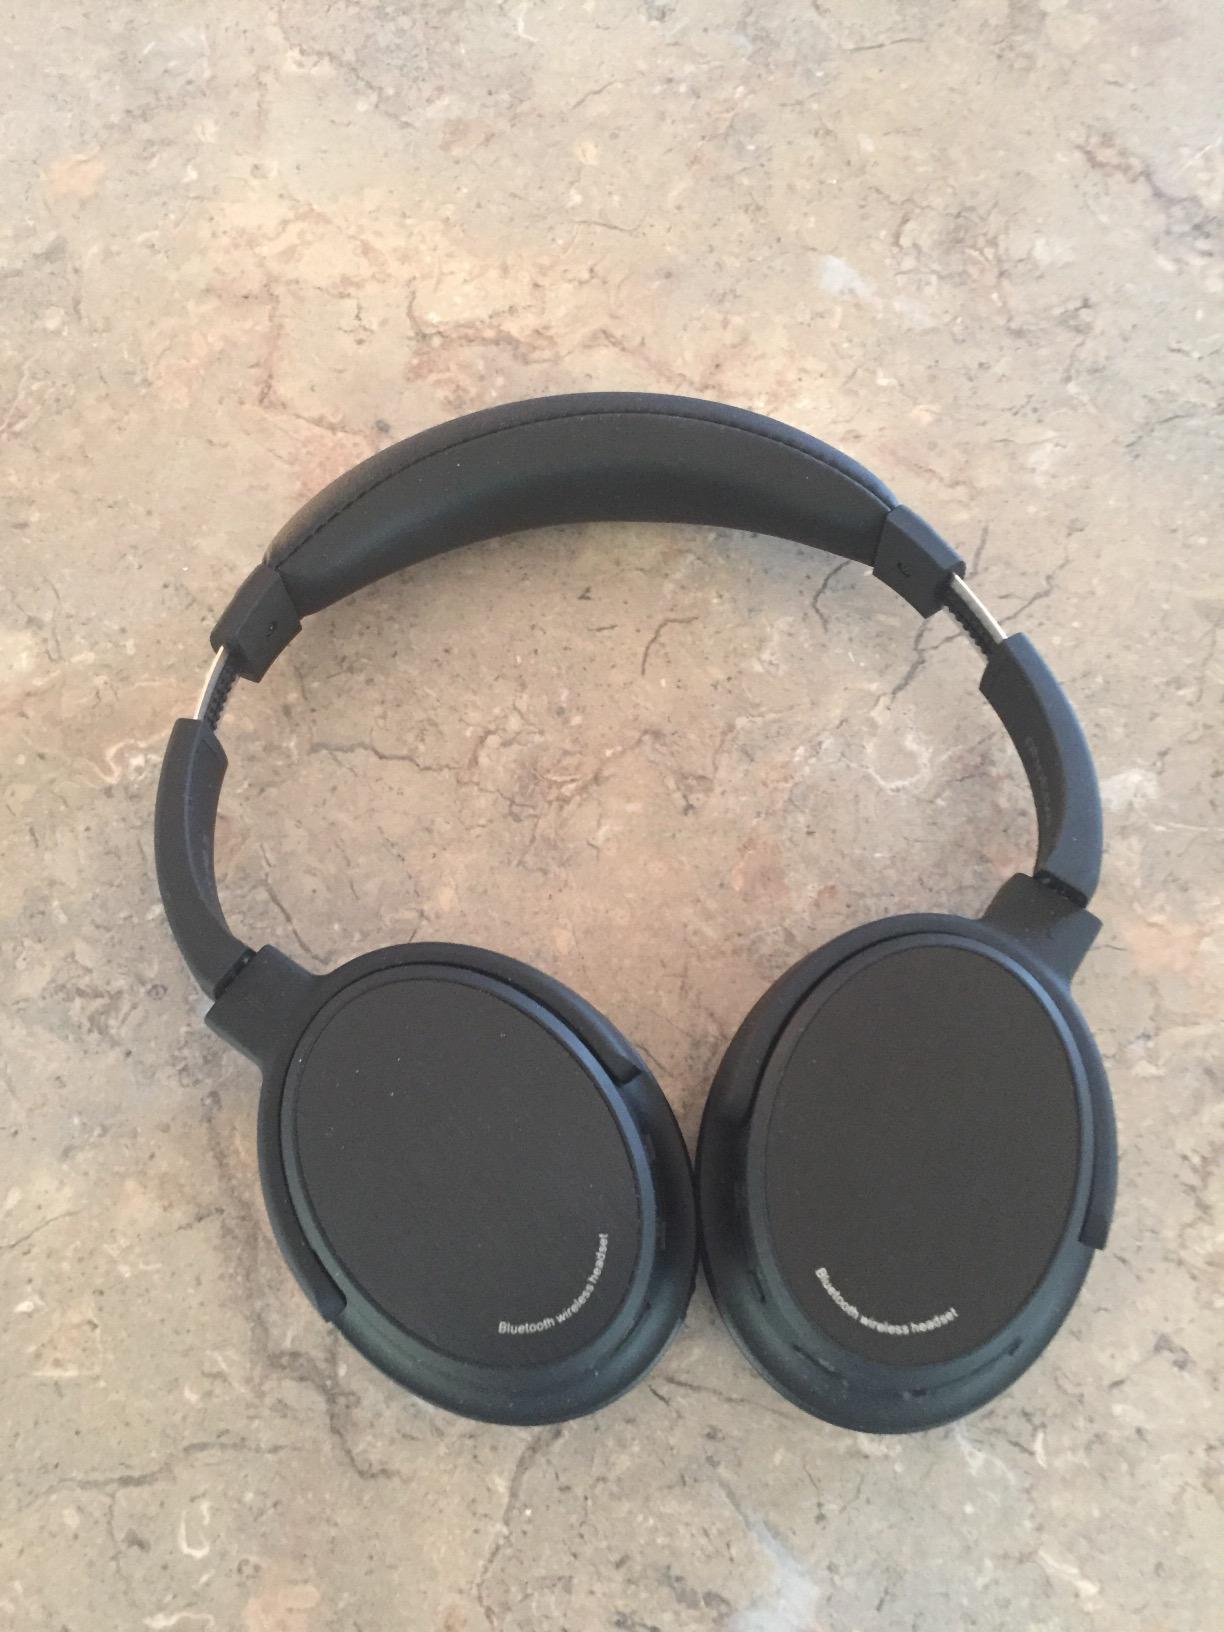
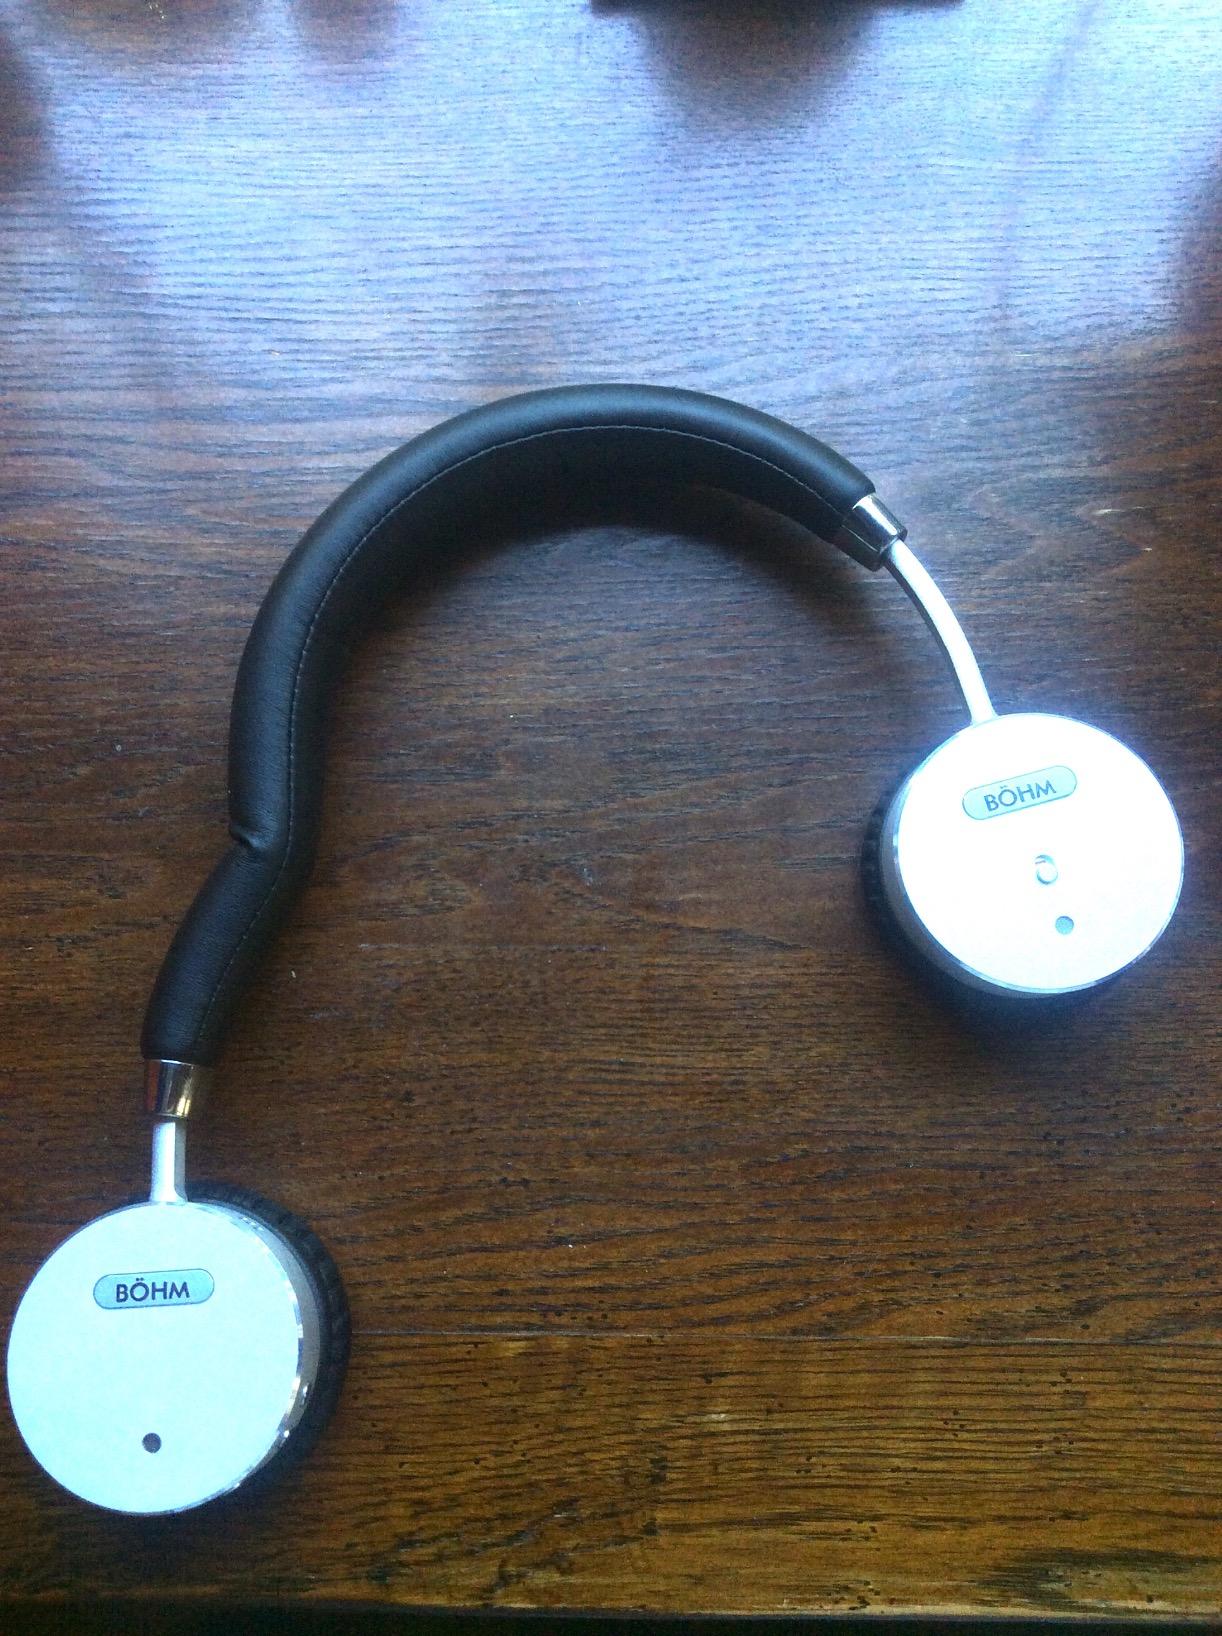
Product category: headphones
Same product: no